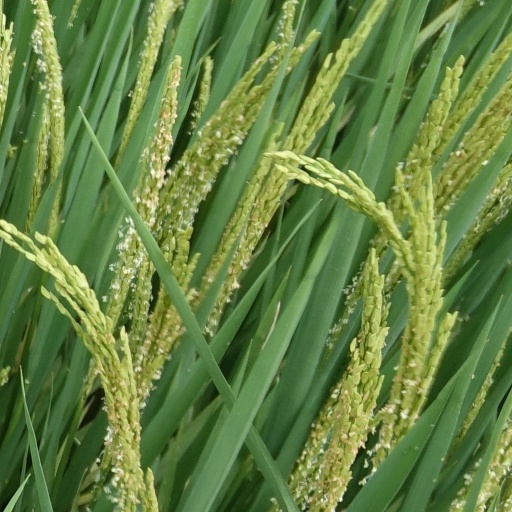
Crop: rice